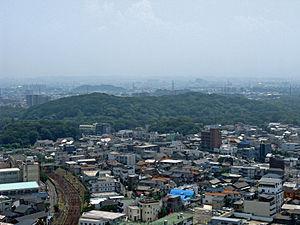
La liste ci-dessous établit un classement des principales agglomérations du Japon par nombre d'habitants :